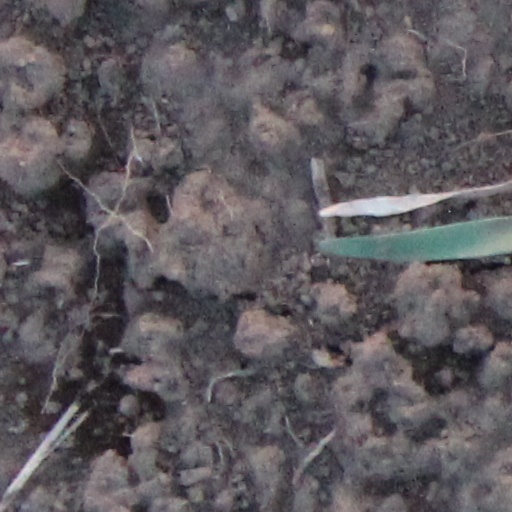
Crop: wheat